Wind farm

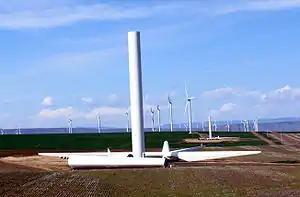
Part of the Biglow Canyon Wind Farm, Oregon, United States with a turbine under construction

Often in heavily saturated energy markets, the first step in site selection for large-scale wind projects, before wind resource data collection, is finding areas with adequate available transfer capability (ATC). ATC is the measure of the remaining capacity in a transmission system available for further integration of two interconnected areas without significant upgrades to existing transmission lines and substations. Significant equipment upgrades have substantial costs, potentially undermining the viability of a project within a location, regardless of wind resource availability. Once a list of capable areas is constructed, the list is refined based on long term wind measurements, among other environmental or technical limiting factors such as proximity to load and land procurement.